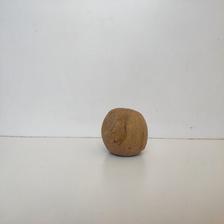
Size: Spoiled